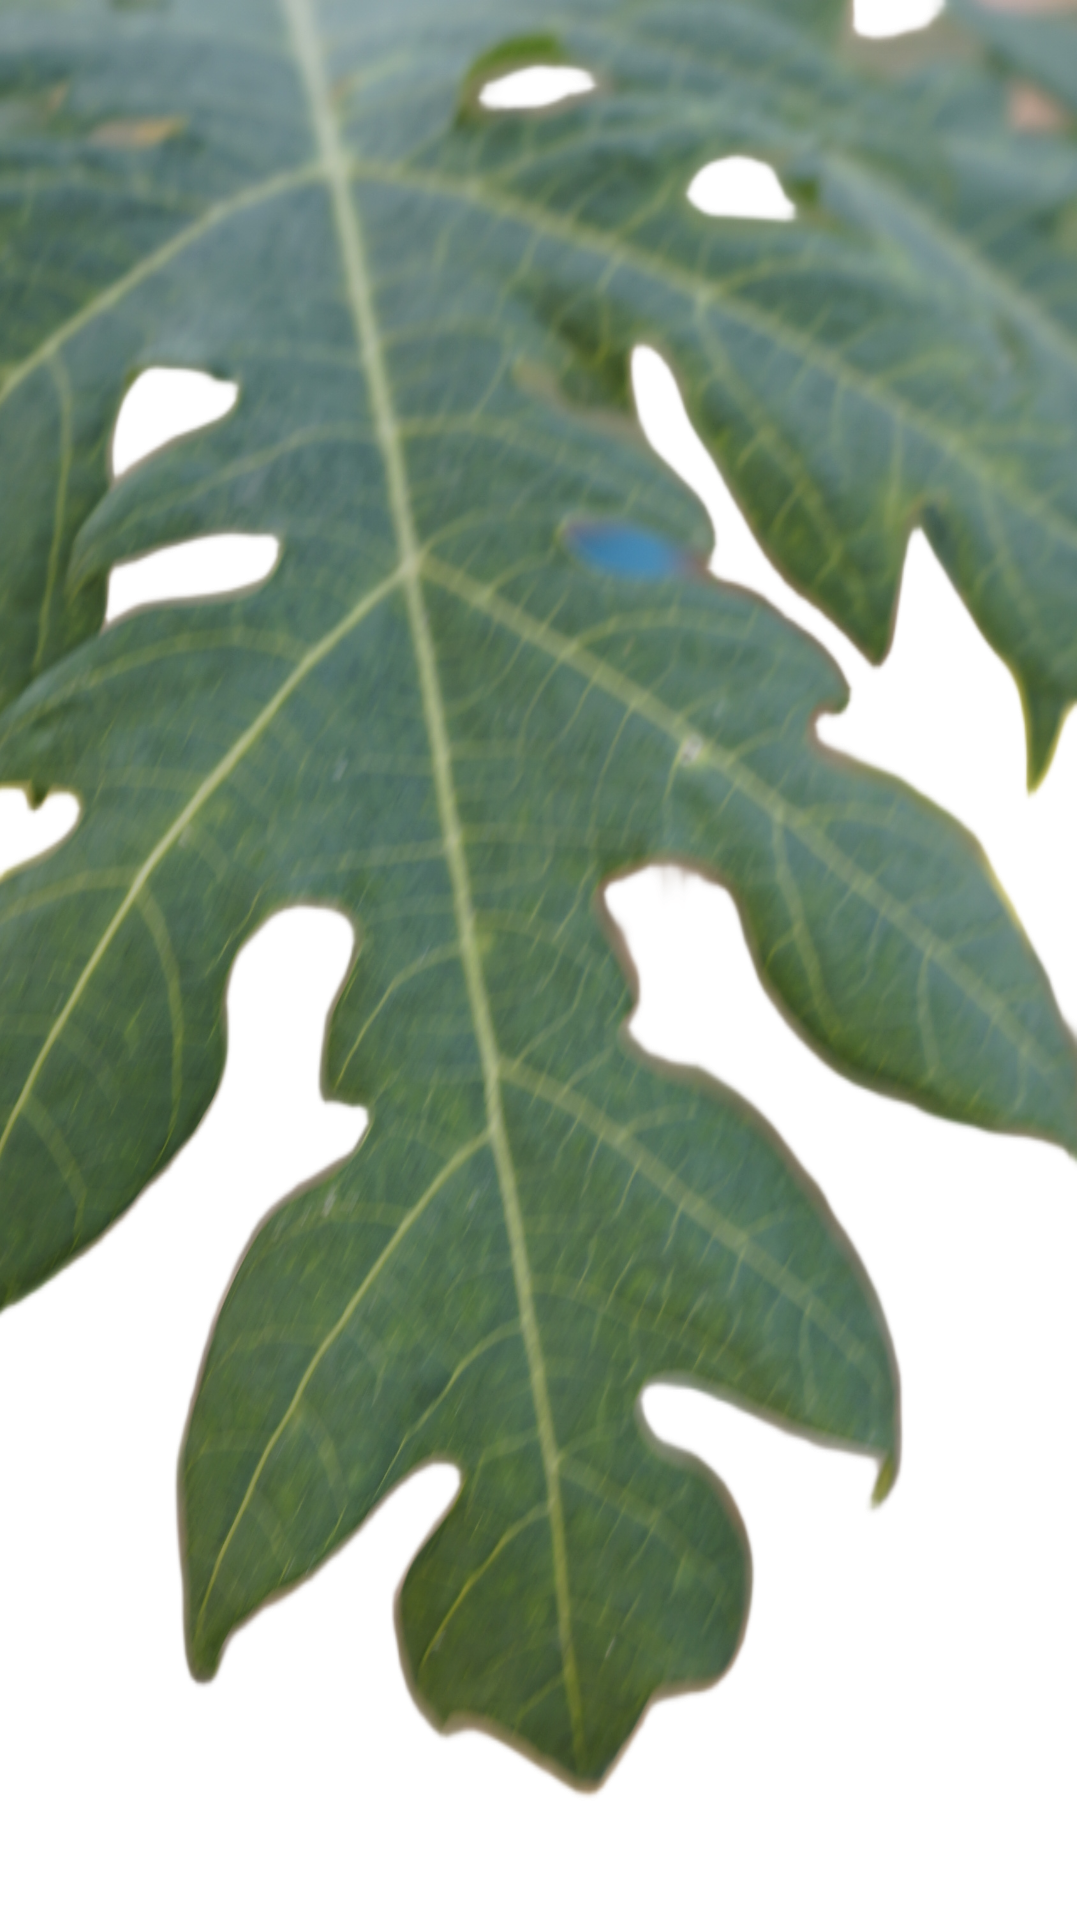
Crop: Papaya
Label: Curled_Yellow_Spot